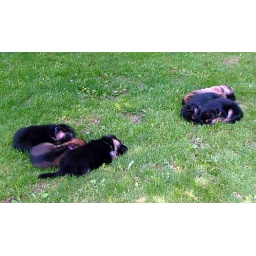
Left to right. 2 boys with dominate female in center. 2 girls with dominate boy in the center.